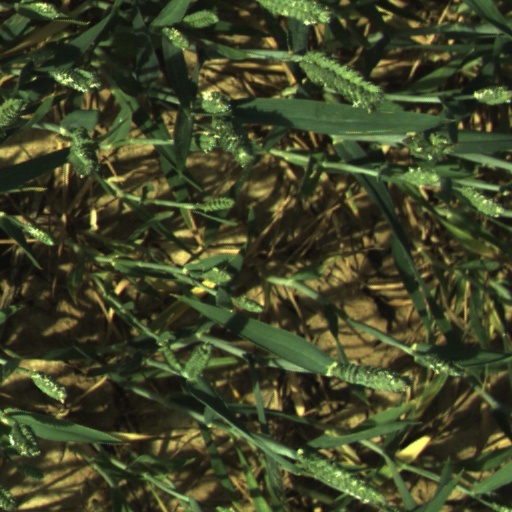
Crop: wheat